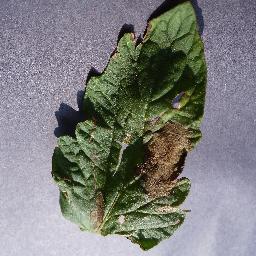
Label: Tomato___Late_blight